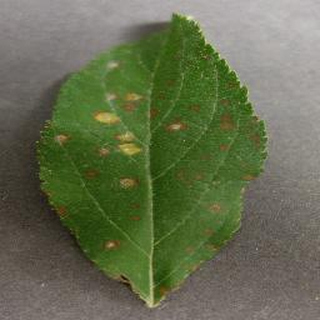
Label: apple_cedar_apple_rust